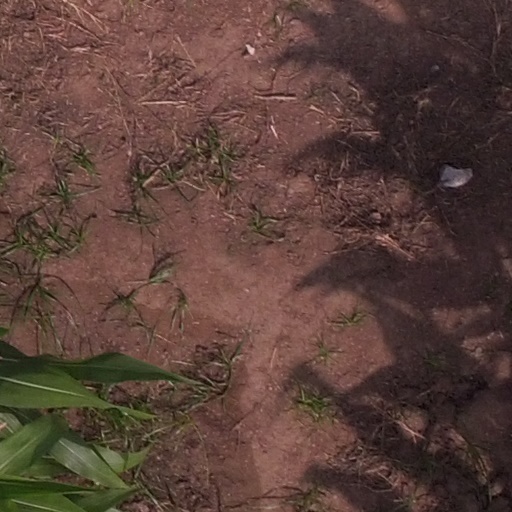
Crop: maize; corn